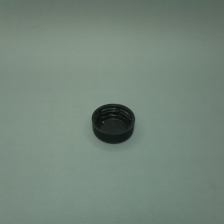
Color: black
Cap type: standard cap